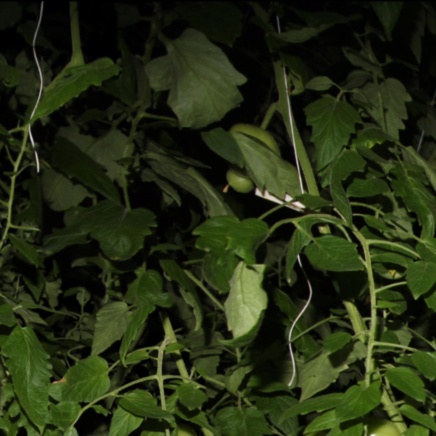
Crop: tomato